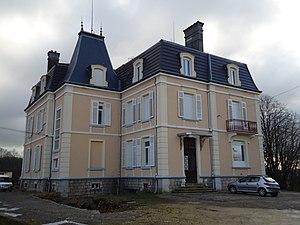
Château Gaston Japy
L'expression châteaux Japy regroupe sous une même appellation un ensemble de châteaux français situés à Beaucourt, dans le Territoire de Belfort. Ils ont la particularité d'avoir été construits pour les membres de la famille Japy, à une époque où la dynastie Japy dominait le paysage beaucourtois.
Beaucourt est une commune française située dans le département du Territoire de Belfort en région Bourgogne-Franche-Comté.